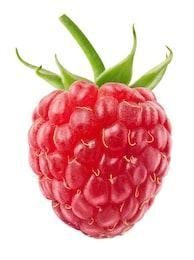
Label: raspberry